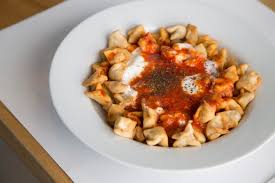
Yemek: manti